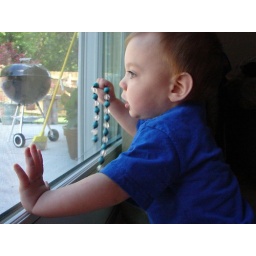
he loves the outside and he loves sitting in front of the glass sliding door just looking outside